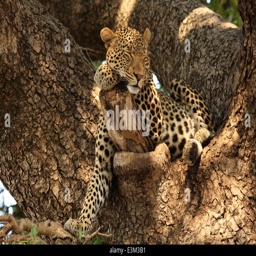
a leopard rests in the hollow of a tree